Don Cowie (footballer)

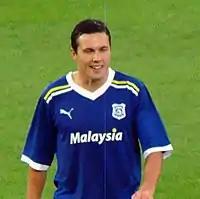
Cowie playing for Cardiff City in 2011

On 1 July 2011, Cowie signed for Cardiff City on a three-year contract, following newly appointed Cardiff manager Malky Mackay to Wales having been convinced not to sign an improved contract at Watford so Cardiff would not have to pay for the transfer. He made his debut for the club away at West Ham United in a shock 1–0 win on the opening day of the Championship season. Cowie scored his first and second goals for the Bluebirds in a 5–3 win over Huddersfield Town in the League Cup. He scored his first league goal of the season in a 1–1 draw with Blackpool at Bloomfield Road. Cowie scored two more goals in two goal fests which included a 4–3 loss at Peterborough United and a 5–3 victory against Barnsley at Cardiff City Stadium. He made his 400th career appearance in a 1–0 win over Crystal Palace in the League Cup, a tie which saw Cardiff reach their first-ever final in the competition. Cowie played the entirety of the Wembley final against Premier League Liverpool, but after a 2–2 draw following extra time, the Reds won the final 3–2 on penalties, a shootout in which Cowie took and converted Cardiff's second penalty.